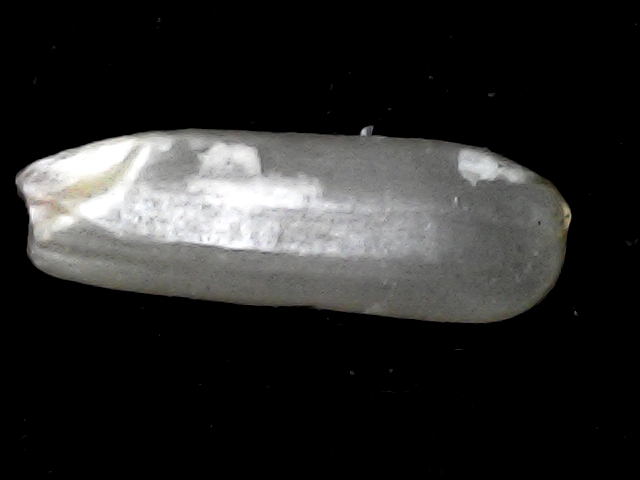
Rice variety: BD87